Government Center station (Miami)

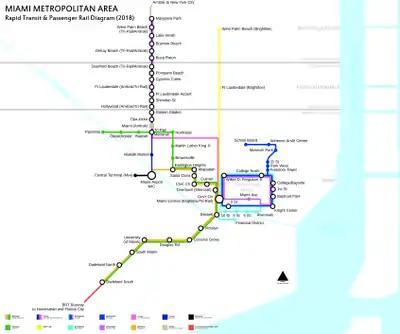
Schematic of 2018 rapid transit and passenger rail service in the Miami metropolitan area

Development of the civic center was reinvigorated during the 1970s and early 1980s during a Downtown building boom. The boom spurred the development and construction of the Stephen P. Clark Government Center, Metrorail, Metromover, and the Miami-Dade Cultural Plaza, which currently includes HistoryMiami and the Miami-Dade Public Library System Main Library.